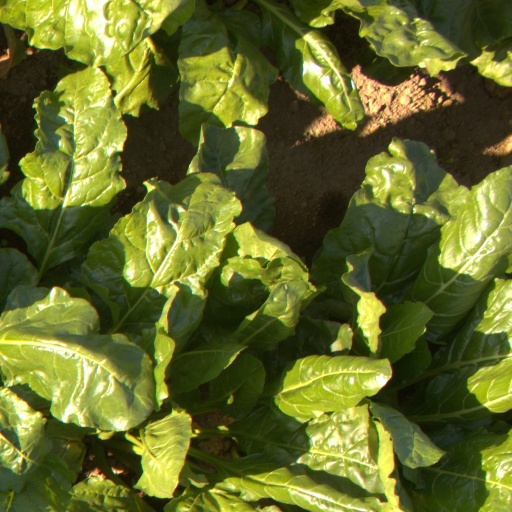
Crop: sugar beet